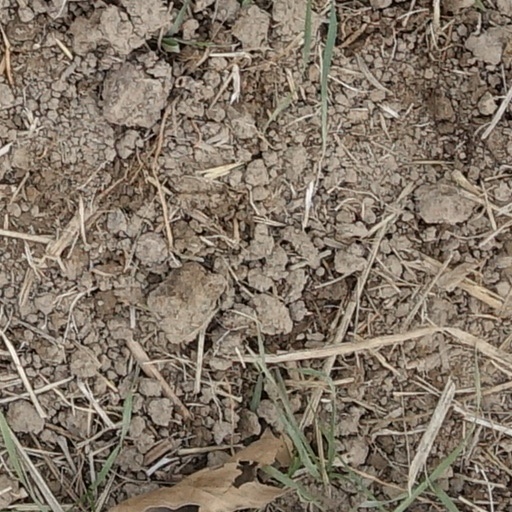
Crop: wheat